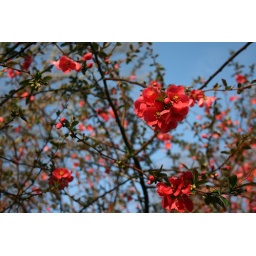
Quince trees blooming in my yard blue sky